Ian Fleming

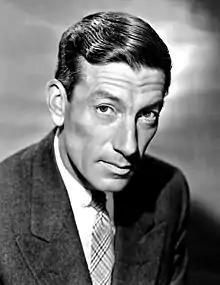
Hoagy Carmichael, whose looks Fleming described for Bond

Many of the names used in the Bond works came from people Fleming knew: Scaramanga, the principal villain in "The Man with the Golden Gun", was named after a fellow Eton schoolboy with whom Fleming fought; Goldfinger, from the eponymous novel, was named after British architect Ernő Goldfinger, whose work Fleming abhorred; Sir Hugo Drax, the antagonist of "Moonraker", was named after Fleming's acquaintance Admiral Sir Reginald Aylmer Ranfurly Plunkett-Ernle-Erle-Drax; Drax's assistant, Krebs, bears the same name as Hitler's last Chief of Staff; and one of the homosexual villains from "Diamonds Are Forever", "Boofy" Kidd, was named after one of Fleming's close friends—and a relative of his wife—Arthur Gore, 8th Earl of Arran, known as Boofy to his friends.